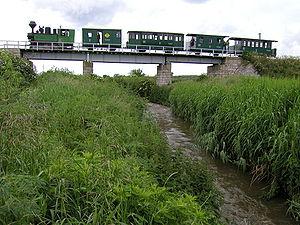
L'Ikva est une rivière autrichienne et hongroise de 60 km de long qui traverse la ville de Sopron. Elle se termine dans le canal du Hanság et est donc un sous-affluent du Danube.